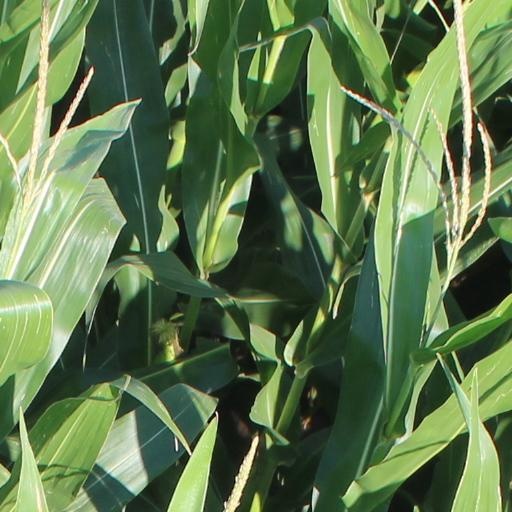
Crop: maize; corn